Robeson County, North Carolina

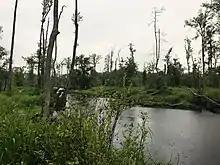
Shoe Heel Creek, south of Maxton

In 1954, the United States Supreme Court issued its decision in "Brown v. Board of Education", ruling that racial segregation in public schools was unconstitutional. The ruling sparked a significant amount of pro-segregation activity among whites in the South, including a resurgence in white supremacist Ku Klux Klan (KKK) activity. Klan activity and violence increased in Robeson in the early 1950s before being suppressed under pressure from the district solicitor and the federal government.